Kaeng Krachan Dam

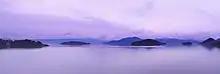
Reservoir at Kaeng Krachan Dam

Kaeng Krachan Dam is an earth dam. It is long and high. Its reservoir has a maximum storage capacity of with a catchment area of .